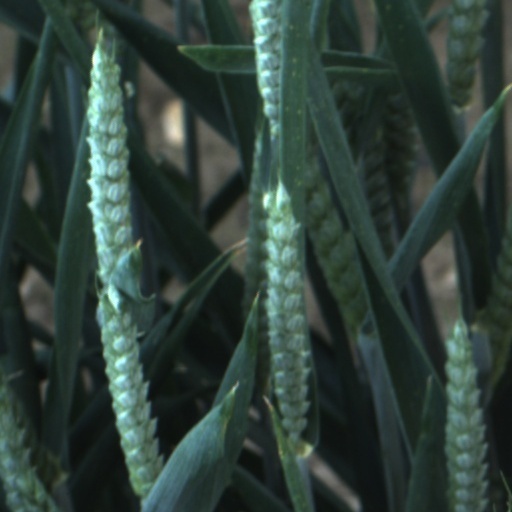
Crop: wheat